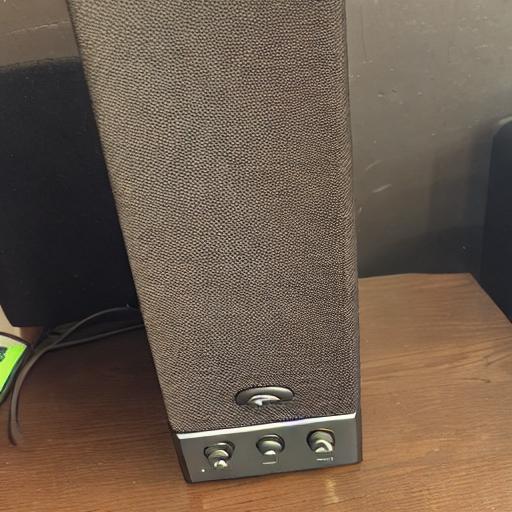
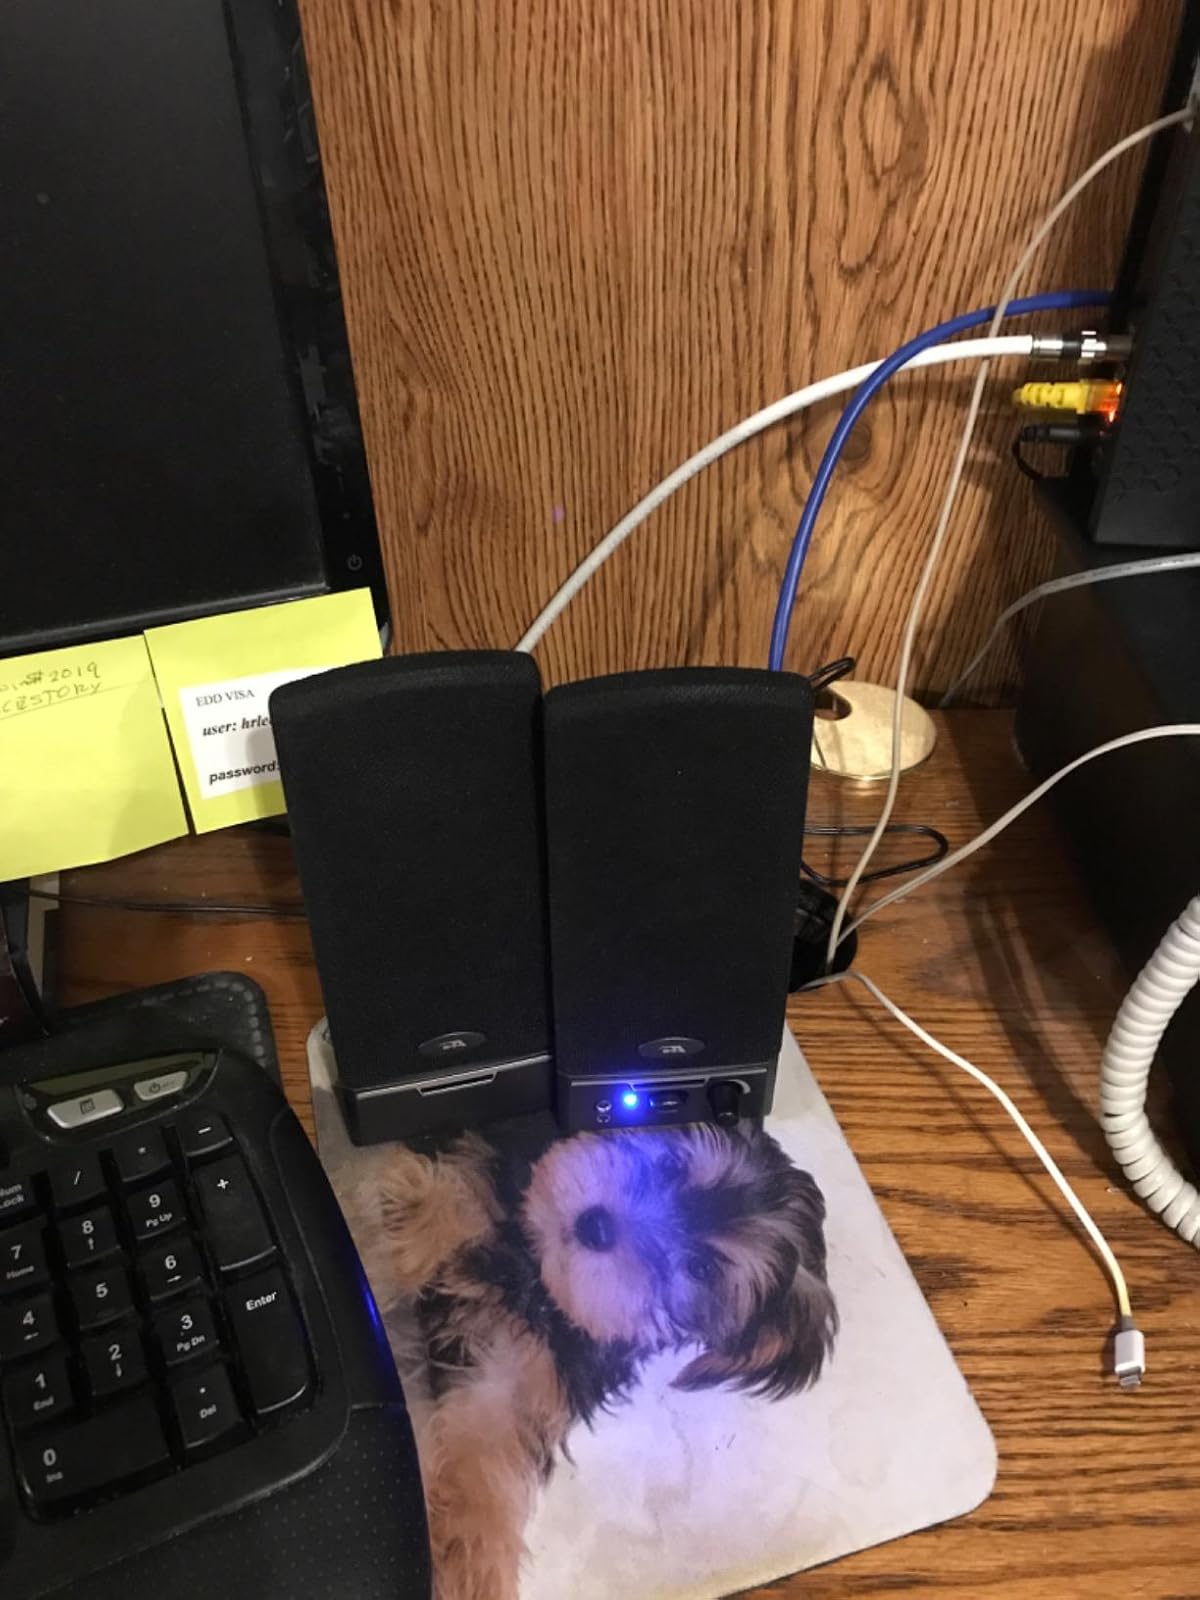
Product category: speaker
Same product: no